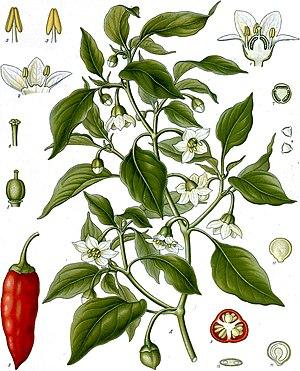
Le terme piment est un nom vernaculaire désignant le fruit de cinq espèces de plantes du genre Capsicum de la famille des Solanacées et de plusieurs autres taxons. Le mot désigne plus communément le fruit de ces plantes, utilisés comme condiment ou légume. La notion de piment est généralement associée à la saveur de piquant.
Capsicum annuum est le nom scientifique de l'espèce à laquelle appartiennent différentes variétés de poivrons et piments. Elle appartient à la famille des Solanaceae. Elle est originaire de la région allant de la Colombie au sud des États-Unis, mais est actuellement l'espèce du genre Capsicum la plus cultivée dans le monde entier.
Capsicum est un genre de plantes de la famille des Solanacées. C'est le nom générique des piments.